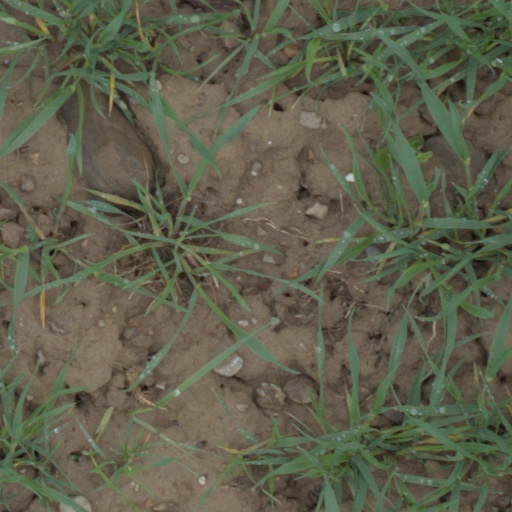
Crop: wheat